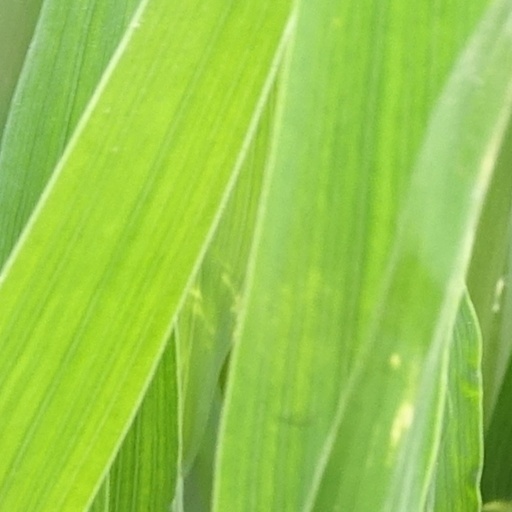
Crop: wheat